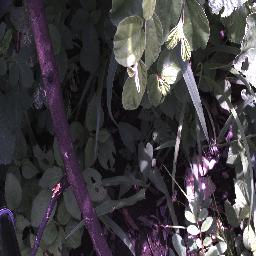
Label: chinee_apple